Ashok Leyland FAT

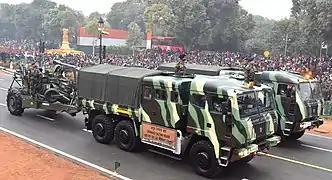

It is powered by Ashok Leyland's in-house developed 8-litre Neptune series engine that gives of power and 1,400 Nm of torque at 1,300 rpm. This is mated to an 8-speed manual transmission (2-speed transfer case). The truck runs on full-time 6-wheel drive system with all axles having differential lock.